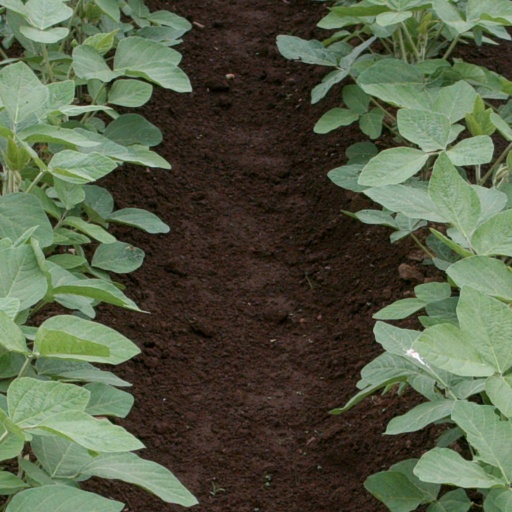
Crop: soybean